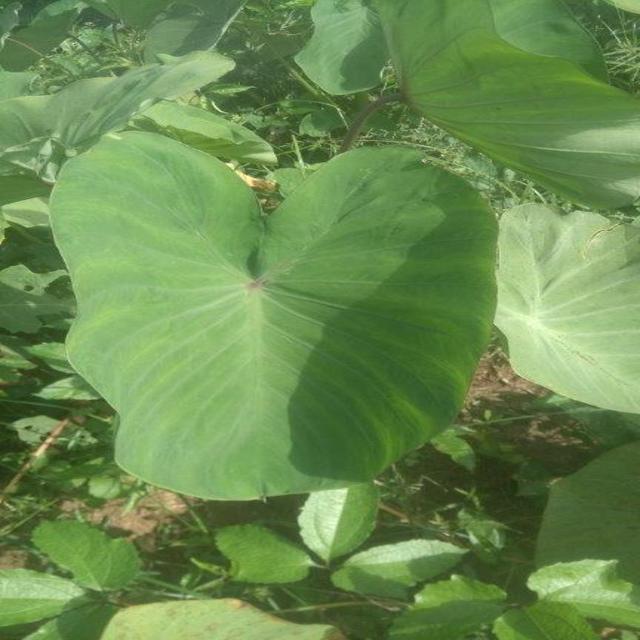
Label: Healthy